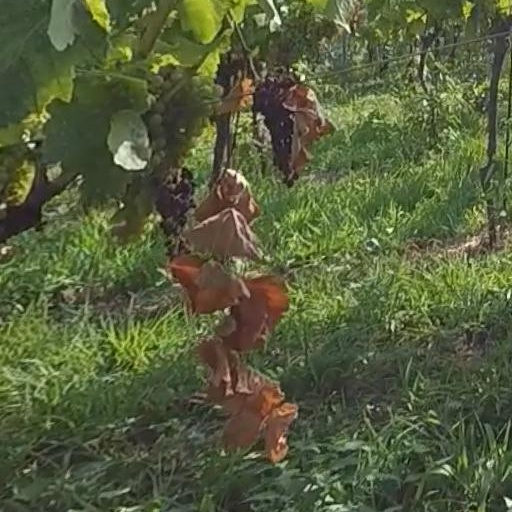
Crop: grape